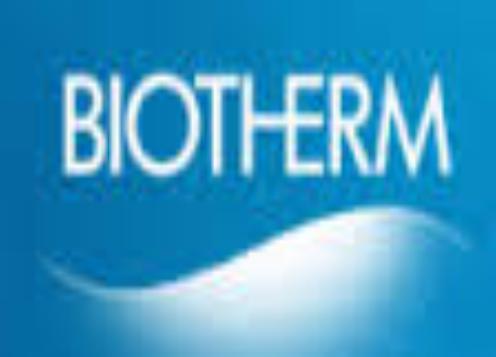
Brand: Biotherm
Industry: Necessities